Clent Hills

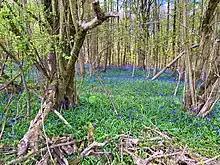
A bluebell wood in the Clent Hills.

The poet William Shenstone lived at The Leasowes and was a near neighbour of the Lyttelton family at Hagley Hall. Shenstone garden at The Leasowes was one of the most notable gardens in England in the mid-1700s and his "Unconnected Thoughts on Gardening" one of the more influential of the age.